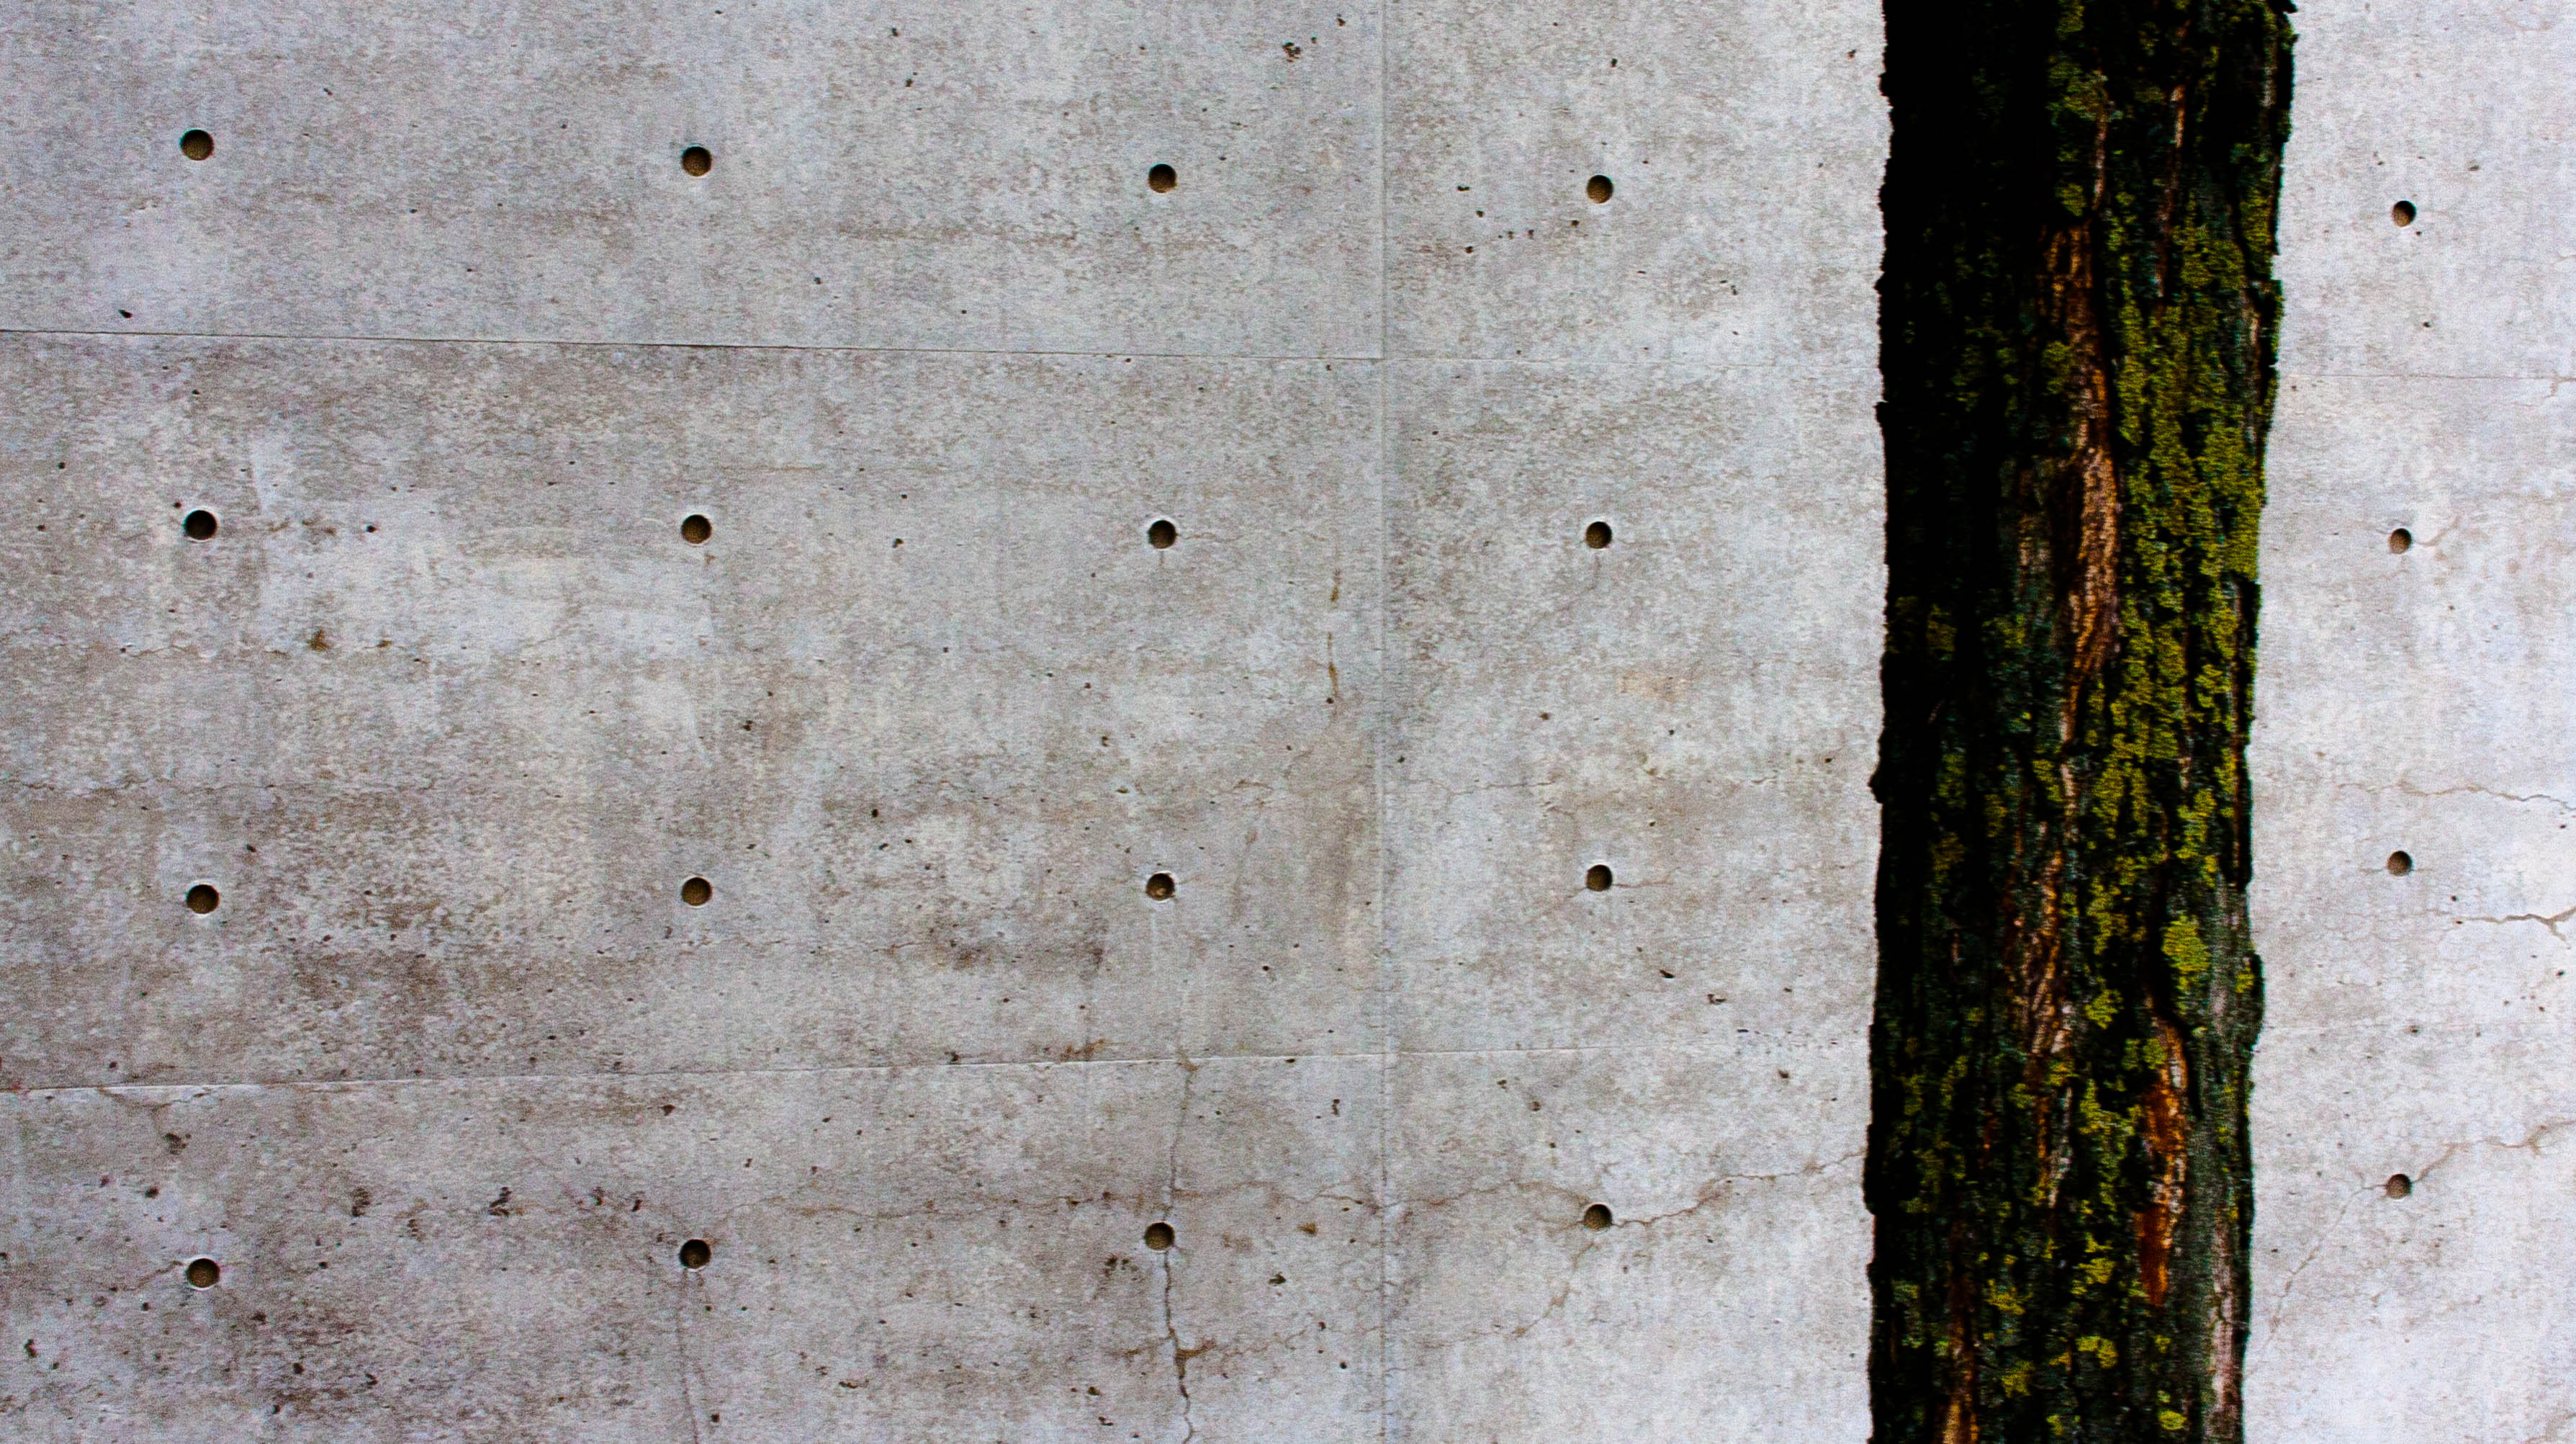
tree, wood, texture, leaf, floor, wall, pattern, line, green, canon, soil, material, concrete, canon40d, design, treebark, textures, concretetexture, flooring, road surface